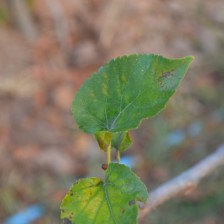
Variety: Kamphaengsaeng42